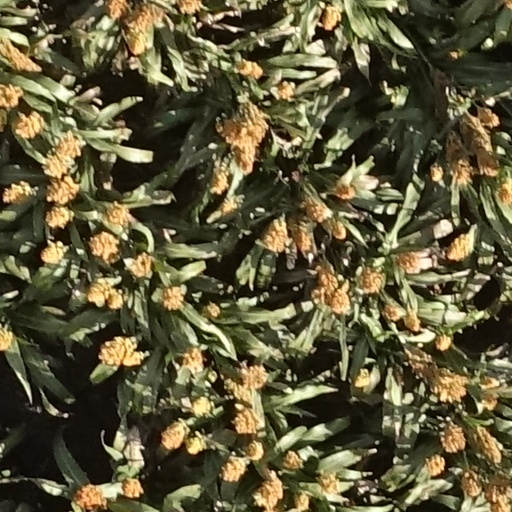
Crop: sorghum